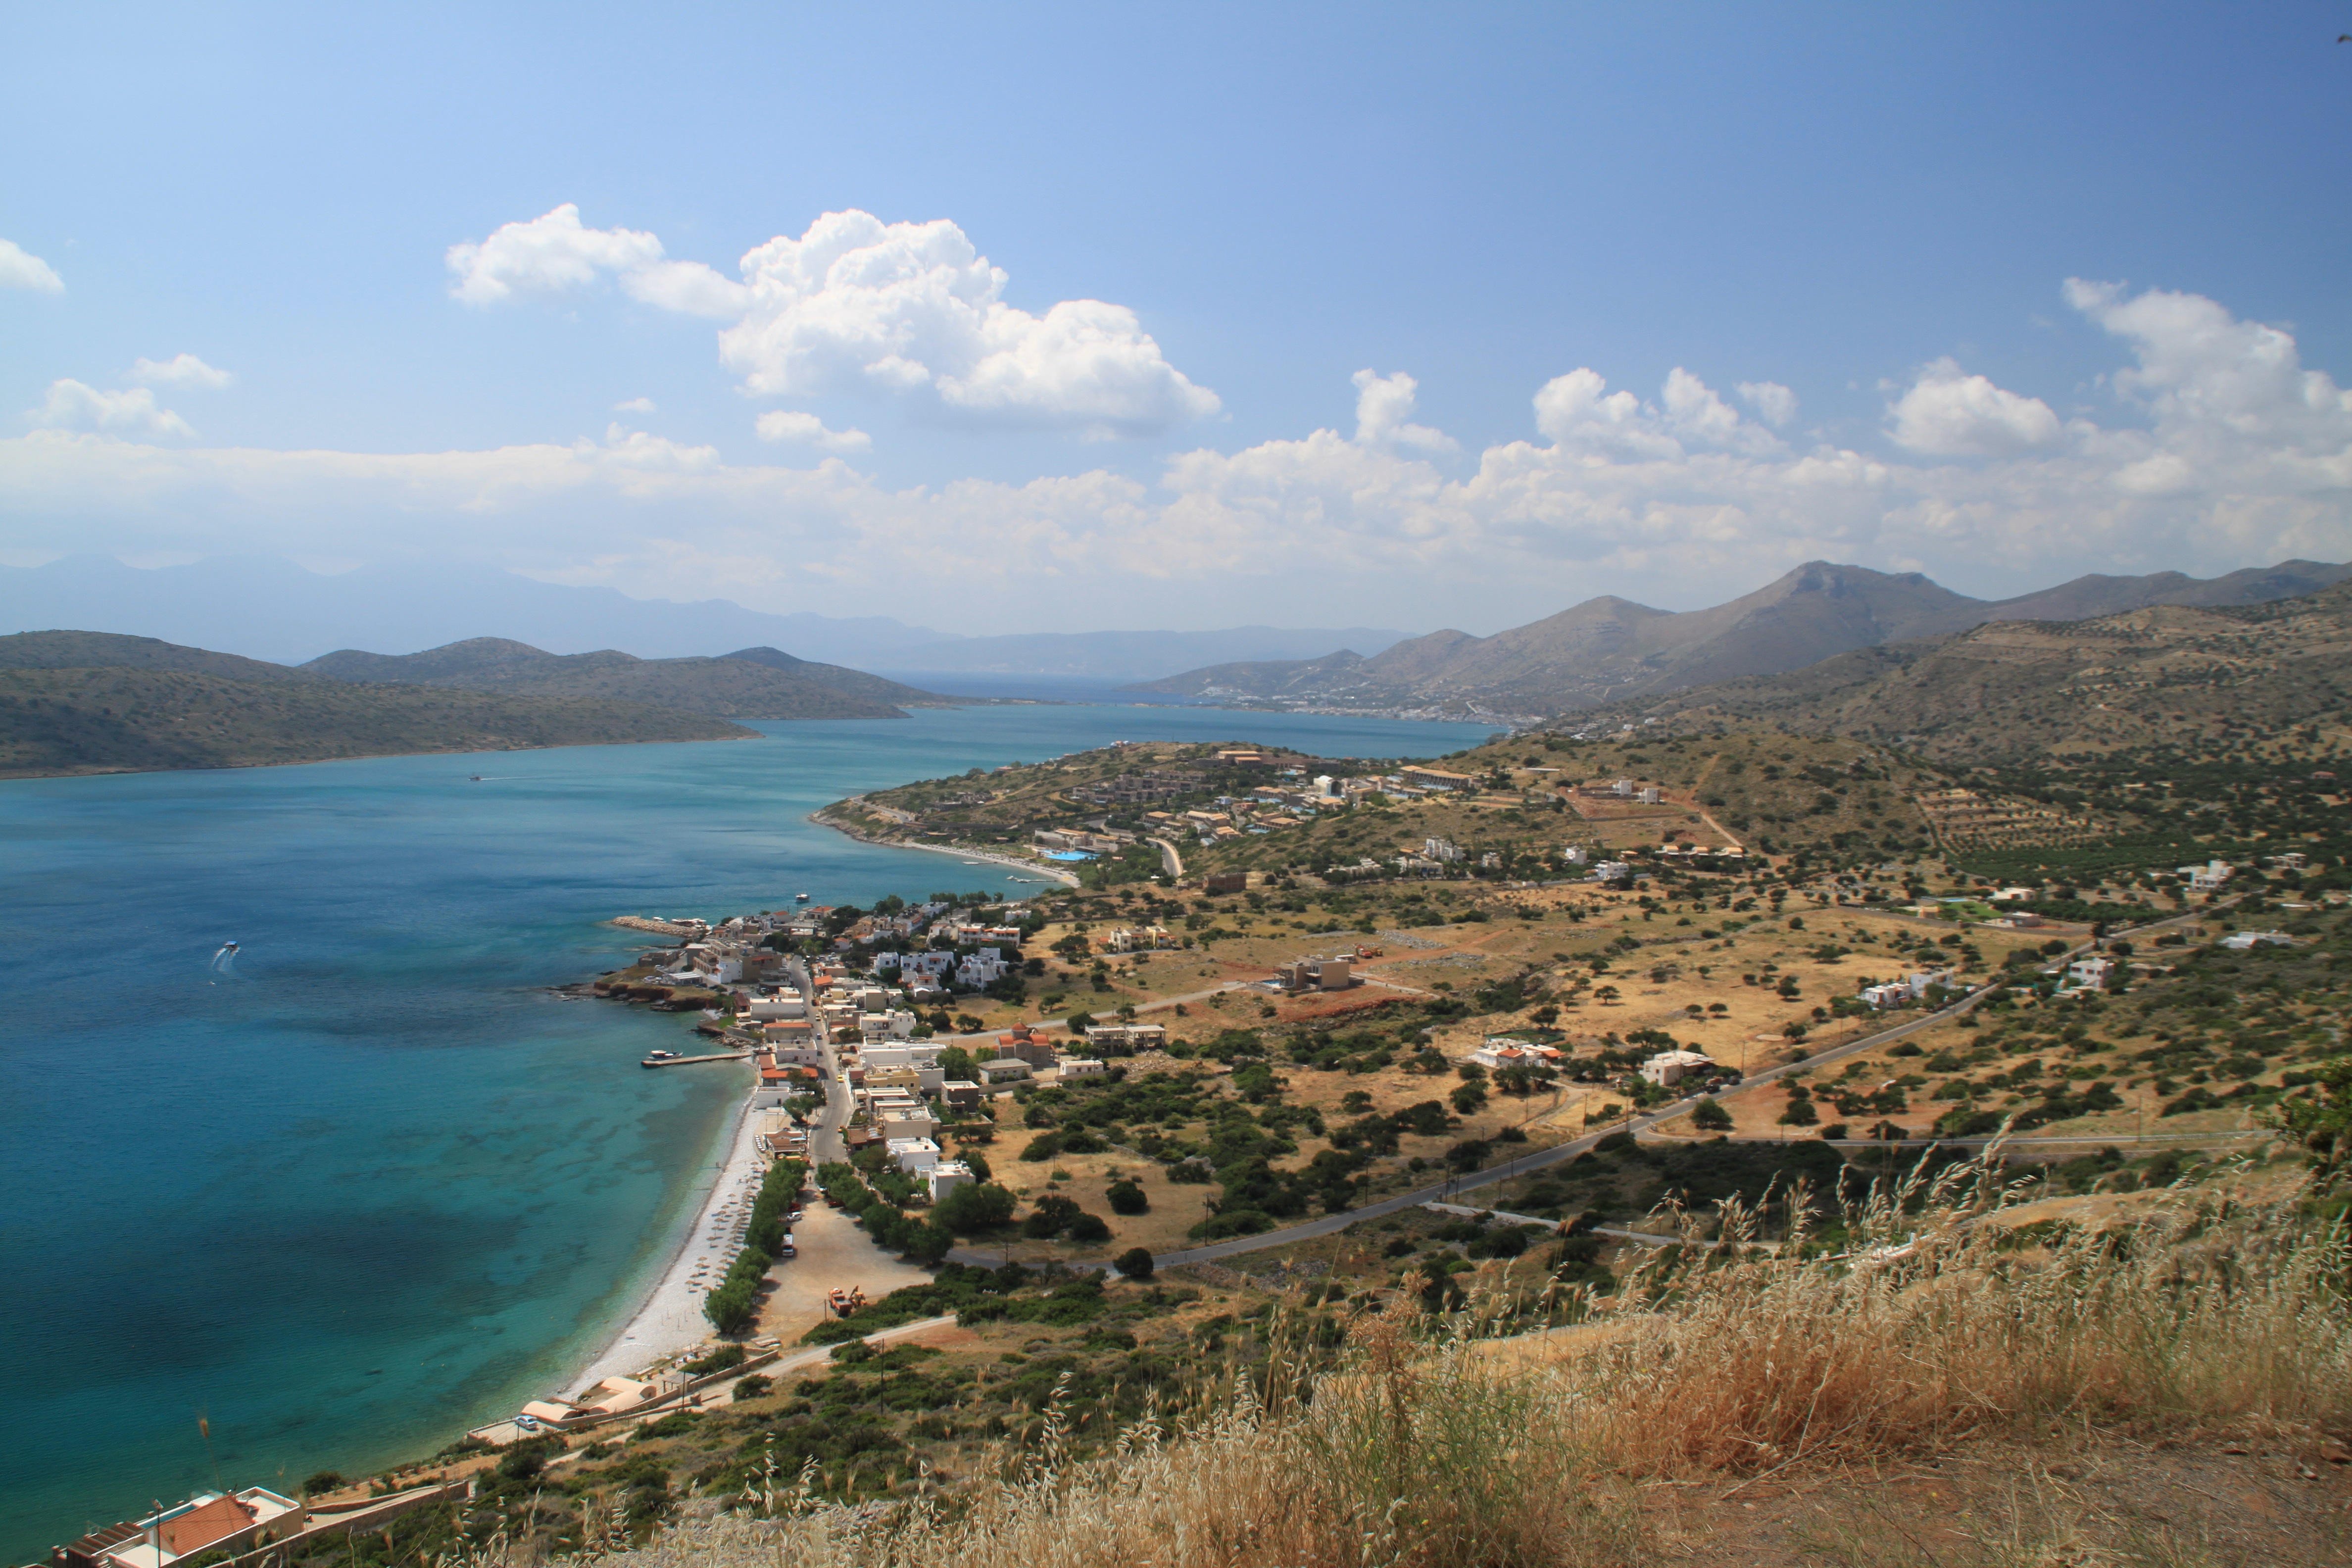
beach, landscape, sea, coast, water, nature, outdoor, shore, summer, vacation, travel, cliff, seaside, europe, cove, greek, mediterranean, scenic, tropical, natural, seascape, holiday, bay, island, blue, tourism, terrain, body of water, sunny, greece, cape, crete, landform, geographical feature